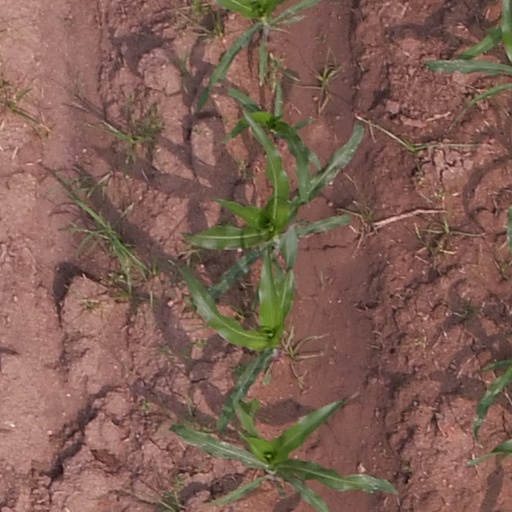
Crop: maize; corn